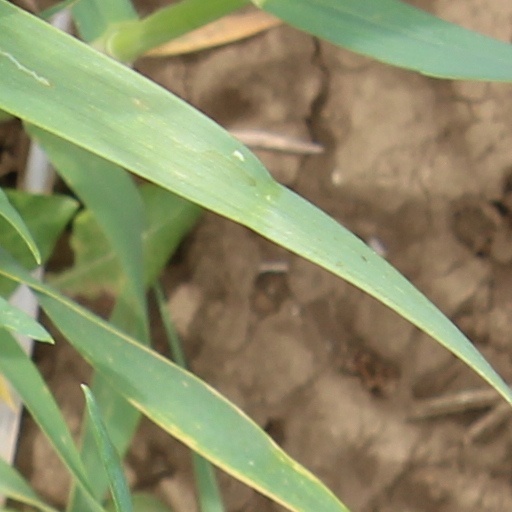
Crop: wheat